The Cat's Whisker

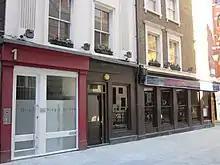
1 Kingly St just after the new paving was laid in the summer of 2010

The Cat's Whisker was a coffee bar situated at 1 Kingly Street, Soho, London, during the mid-late 1950s. It offered London youngsters Spanish dancing, live rock 'n roll, and skiffle.